Ellen Ueberschär

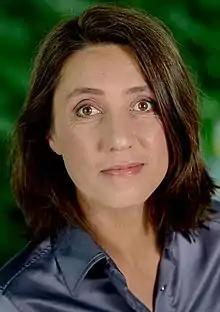
Ellen Ueberschär

Ellen Ueberschär is a German Evangelical Theologian.